Prosek, North Macedonia

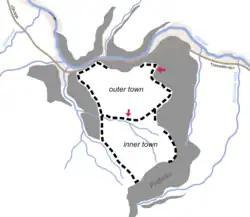
Plan of Prosek fortress

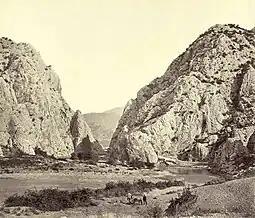
The Demir Kapija gorge of the Vardar: high above is the site of Prosek.

Prosek, also known as Stenae (in Greek: Στεναί "narrow"), is an archaeological site of a former city in North Macedonia. It was capital city of the independent rulers Dobromir Chrysos (from the 1190s to 1202) and Strez (from 1208 to 1214).